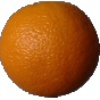
Label: Orange 1